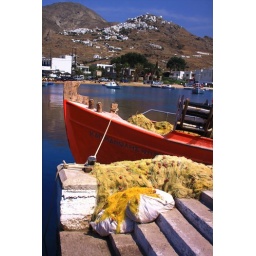
Red wooden boat anchored in Livadia harbour with view of Chora in the background. Serifos island, Cyclades, Greece